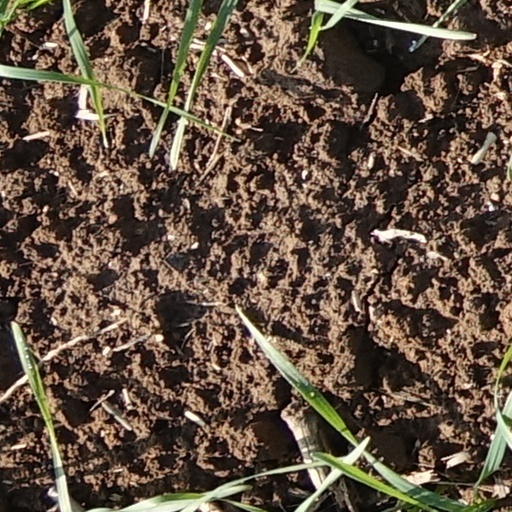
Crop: wheat